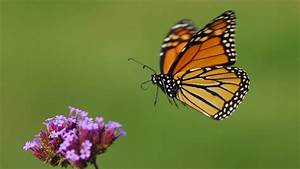
Label: butterfly